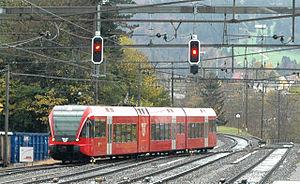
Les RABe 526 étaient des rames du BLS, faisant partie de la famille des Stadler GTW. L'ensemble du parc a été revendu aux CFF pour le changement d'horaire du 15 décembre 2013.
La ligne Sonceboz-Sombeval – Moutier est une des lignes ferroviaires exploitée par les Chemins de fer fédéraux suisses.